Bondues

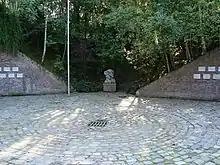
Monument to the shot

Since 1997, Bondues has housed a Museum devoted to the Resistance of the Nord-Pas de Calais region. The Fort of Bondues, also known as Fort Lobau, was built near the confluence of the Marque and Deûle rivers, by General Séré de Rivières, from 1877 to 1880. It is an element of the chain of forts and fortifications constituting the defence system around Lille. It was the place of execution of 68 members of the resistance in 1943/4.